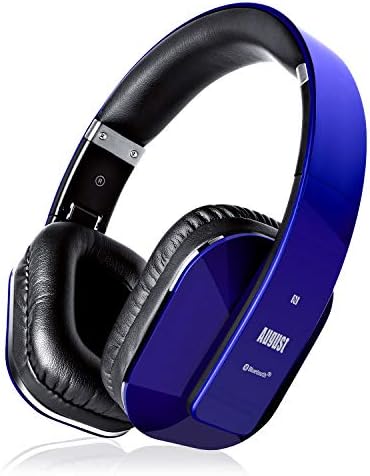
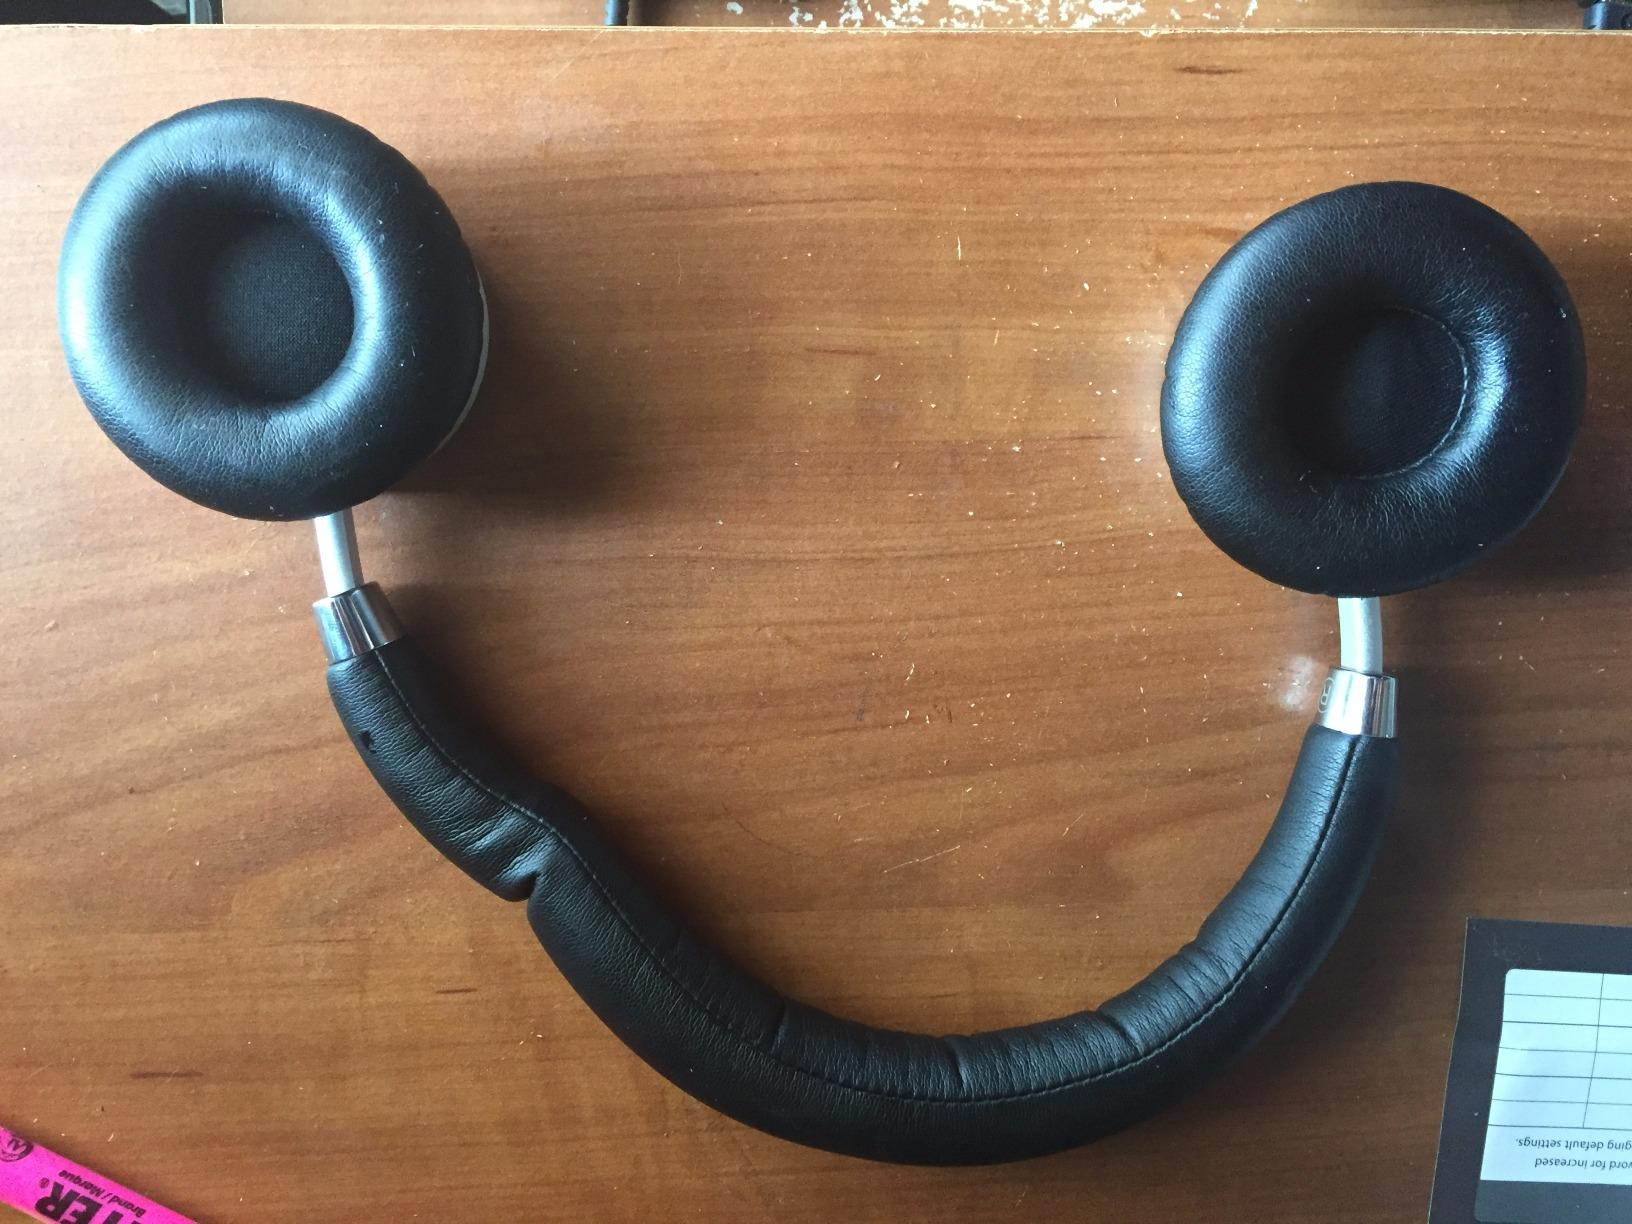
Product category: headphones
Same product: no